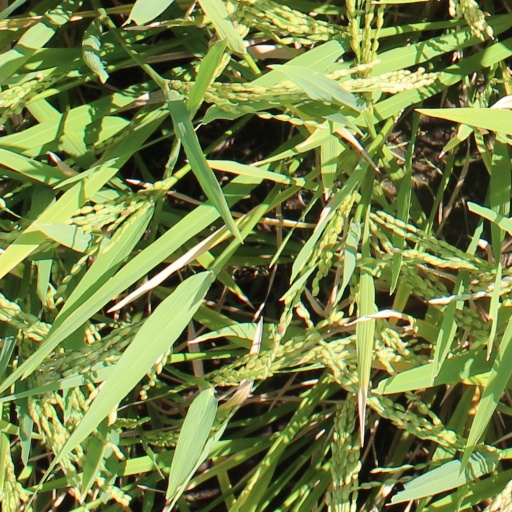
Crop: rice